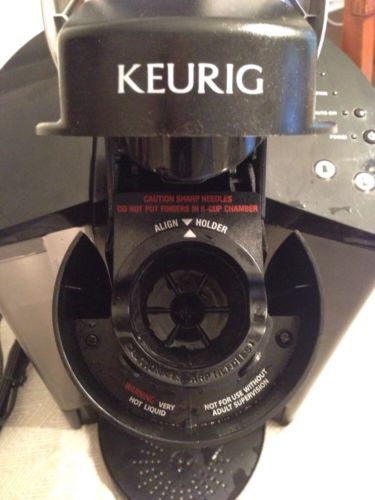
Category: coffee maker